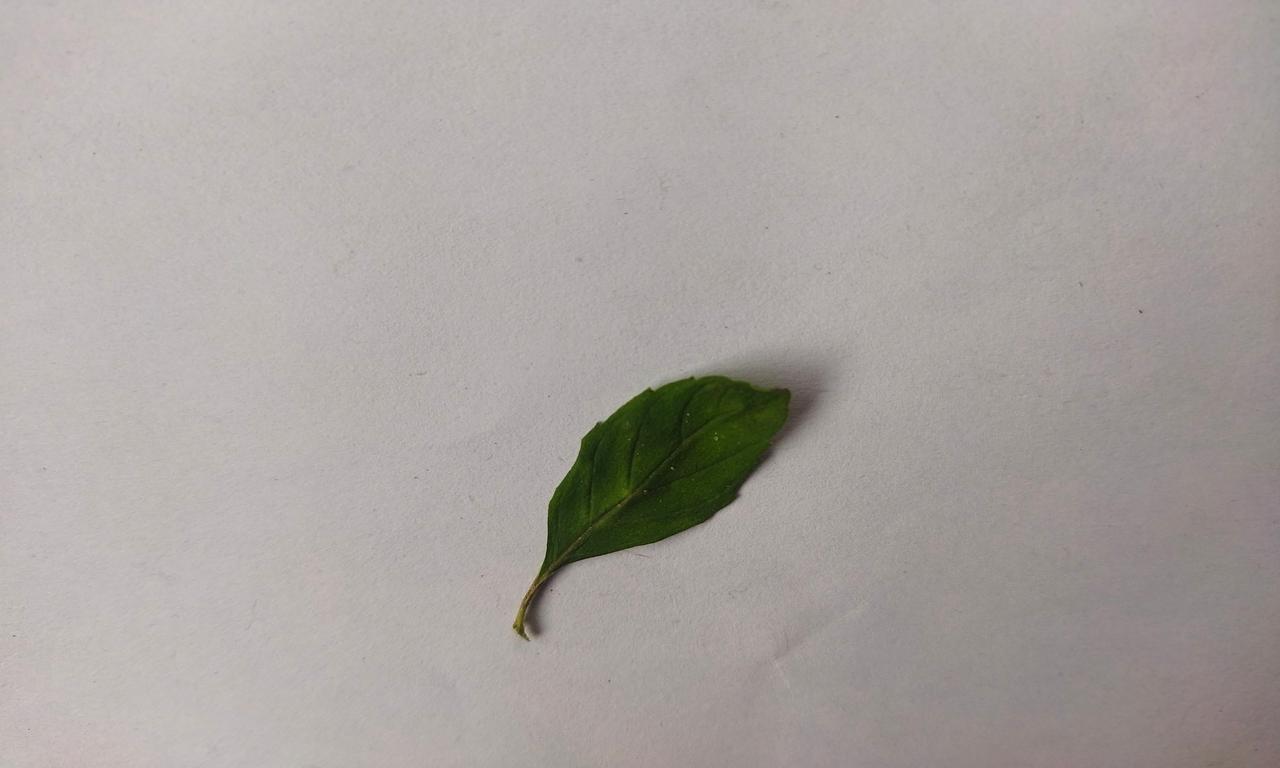
Label: Fresh